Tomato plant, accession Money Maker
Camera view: tilt-top (135 deg); turntable rotation: 180 degrees
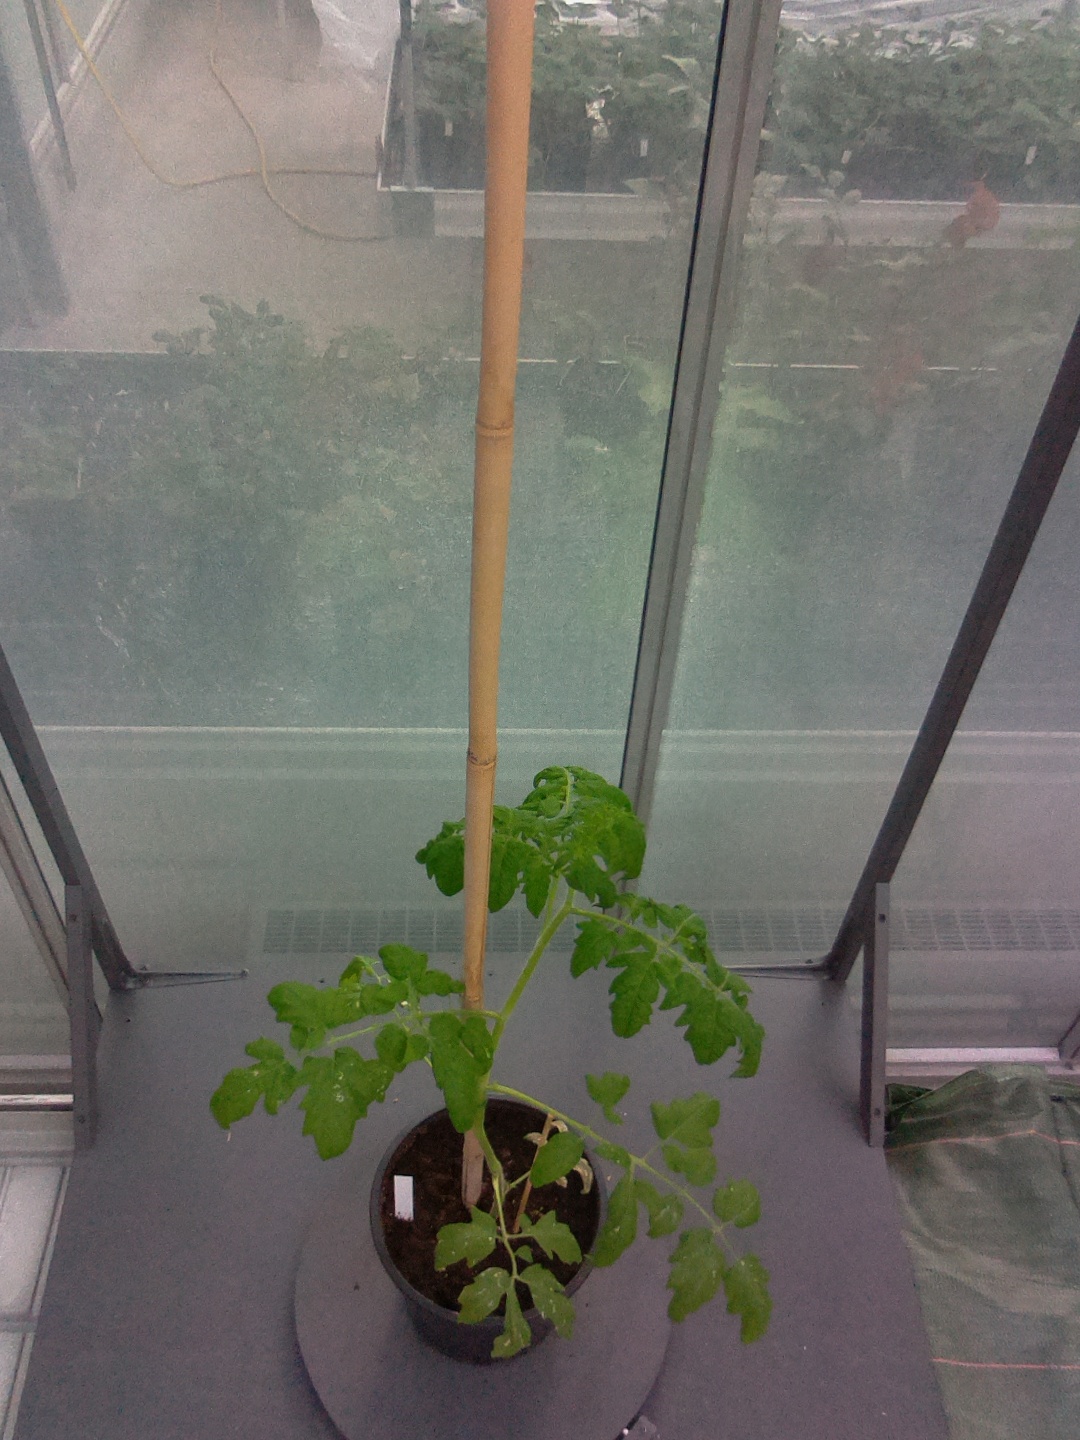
BBCH growth stage 15: 10 of true leaves visible